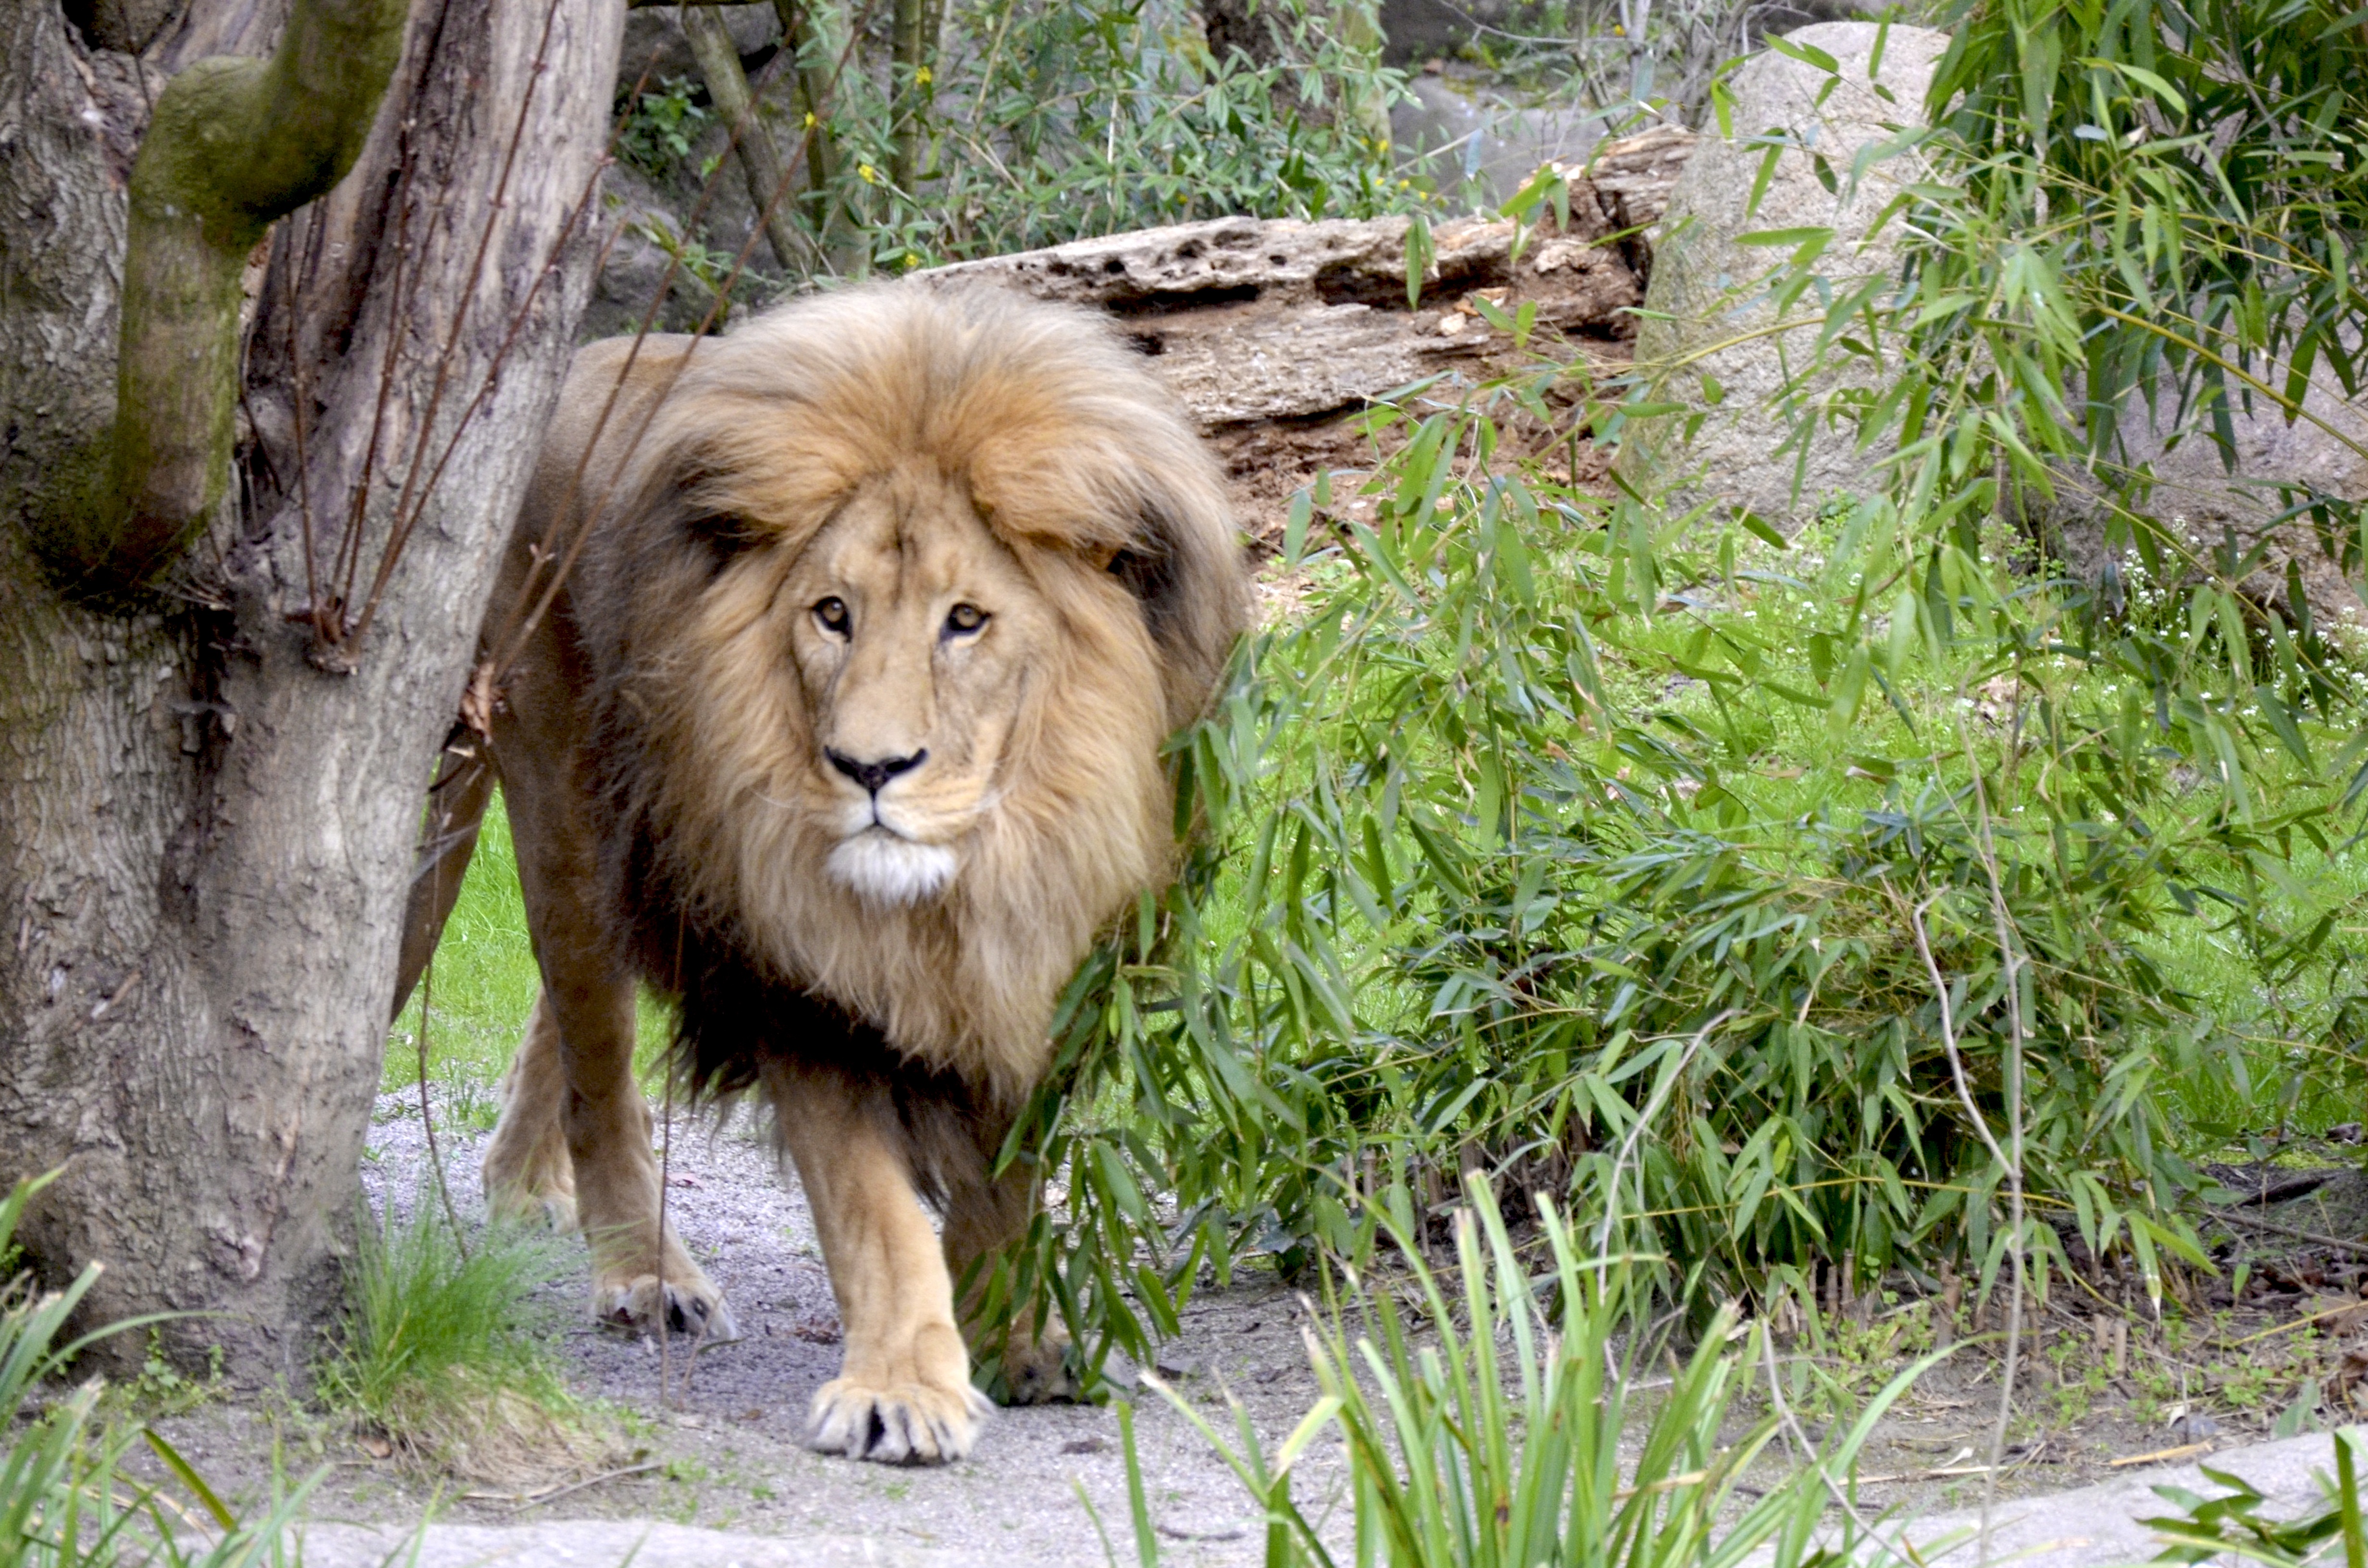
adventure, recreation, wildlife, wild, zoo, jungle, cat, africa, mammal, mane, fauna, lion, big cat, wild animal, elegant, large, wildcat, safari, noble, big game, lion's mane, big cats, outdoor recreation, cat like mammal, dog breed group